Donnie Wahlberg

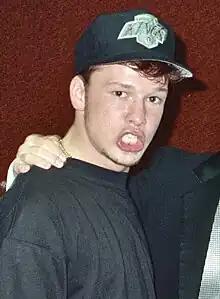
Wahlberg in 1990

As a recording artist, Wahlberg is known as an original member of the boy band New Kids on the Block. The band, which was put together by Maurice Starr and Mary Alford to create a "white counterpart" to New Edition, first found Wahlberg, age 15, and made him the first member of the band after hearing his rapping skills. His brother Mark was also in it but left after a few months. With the additions of Jonathan and Jordan Knight, Danny Wood and Joey McIntyre, they became known as New Kids on the Block.